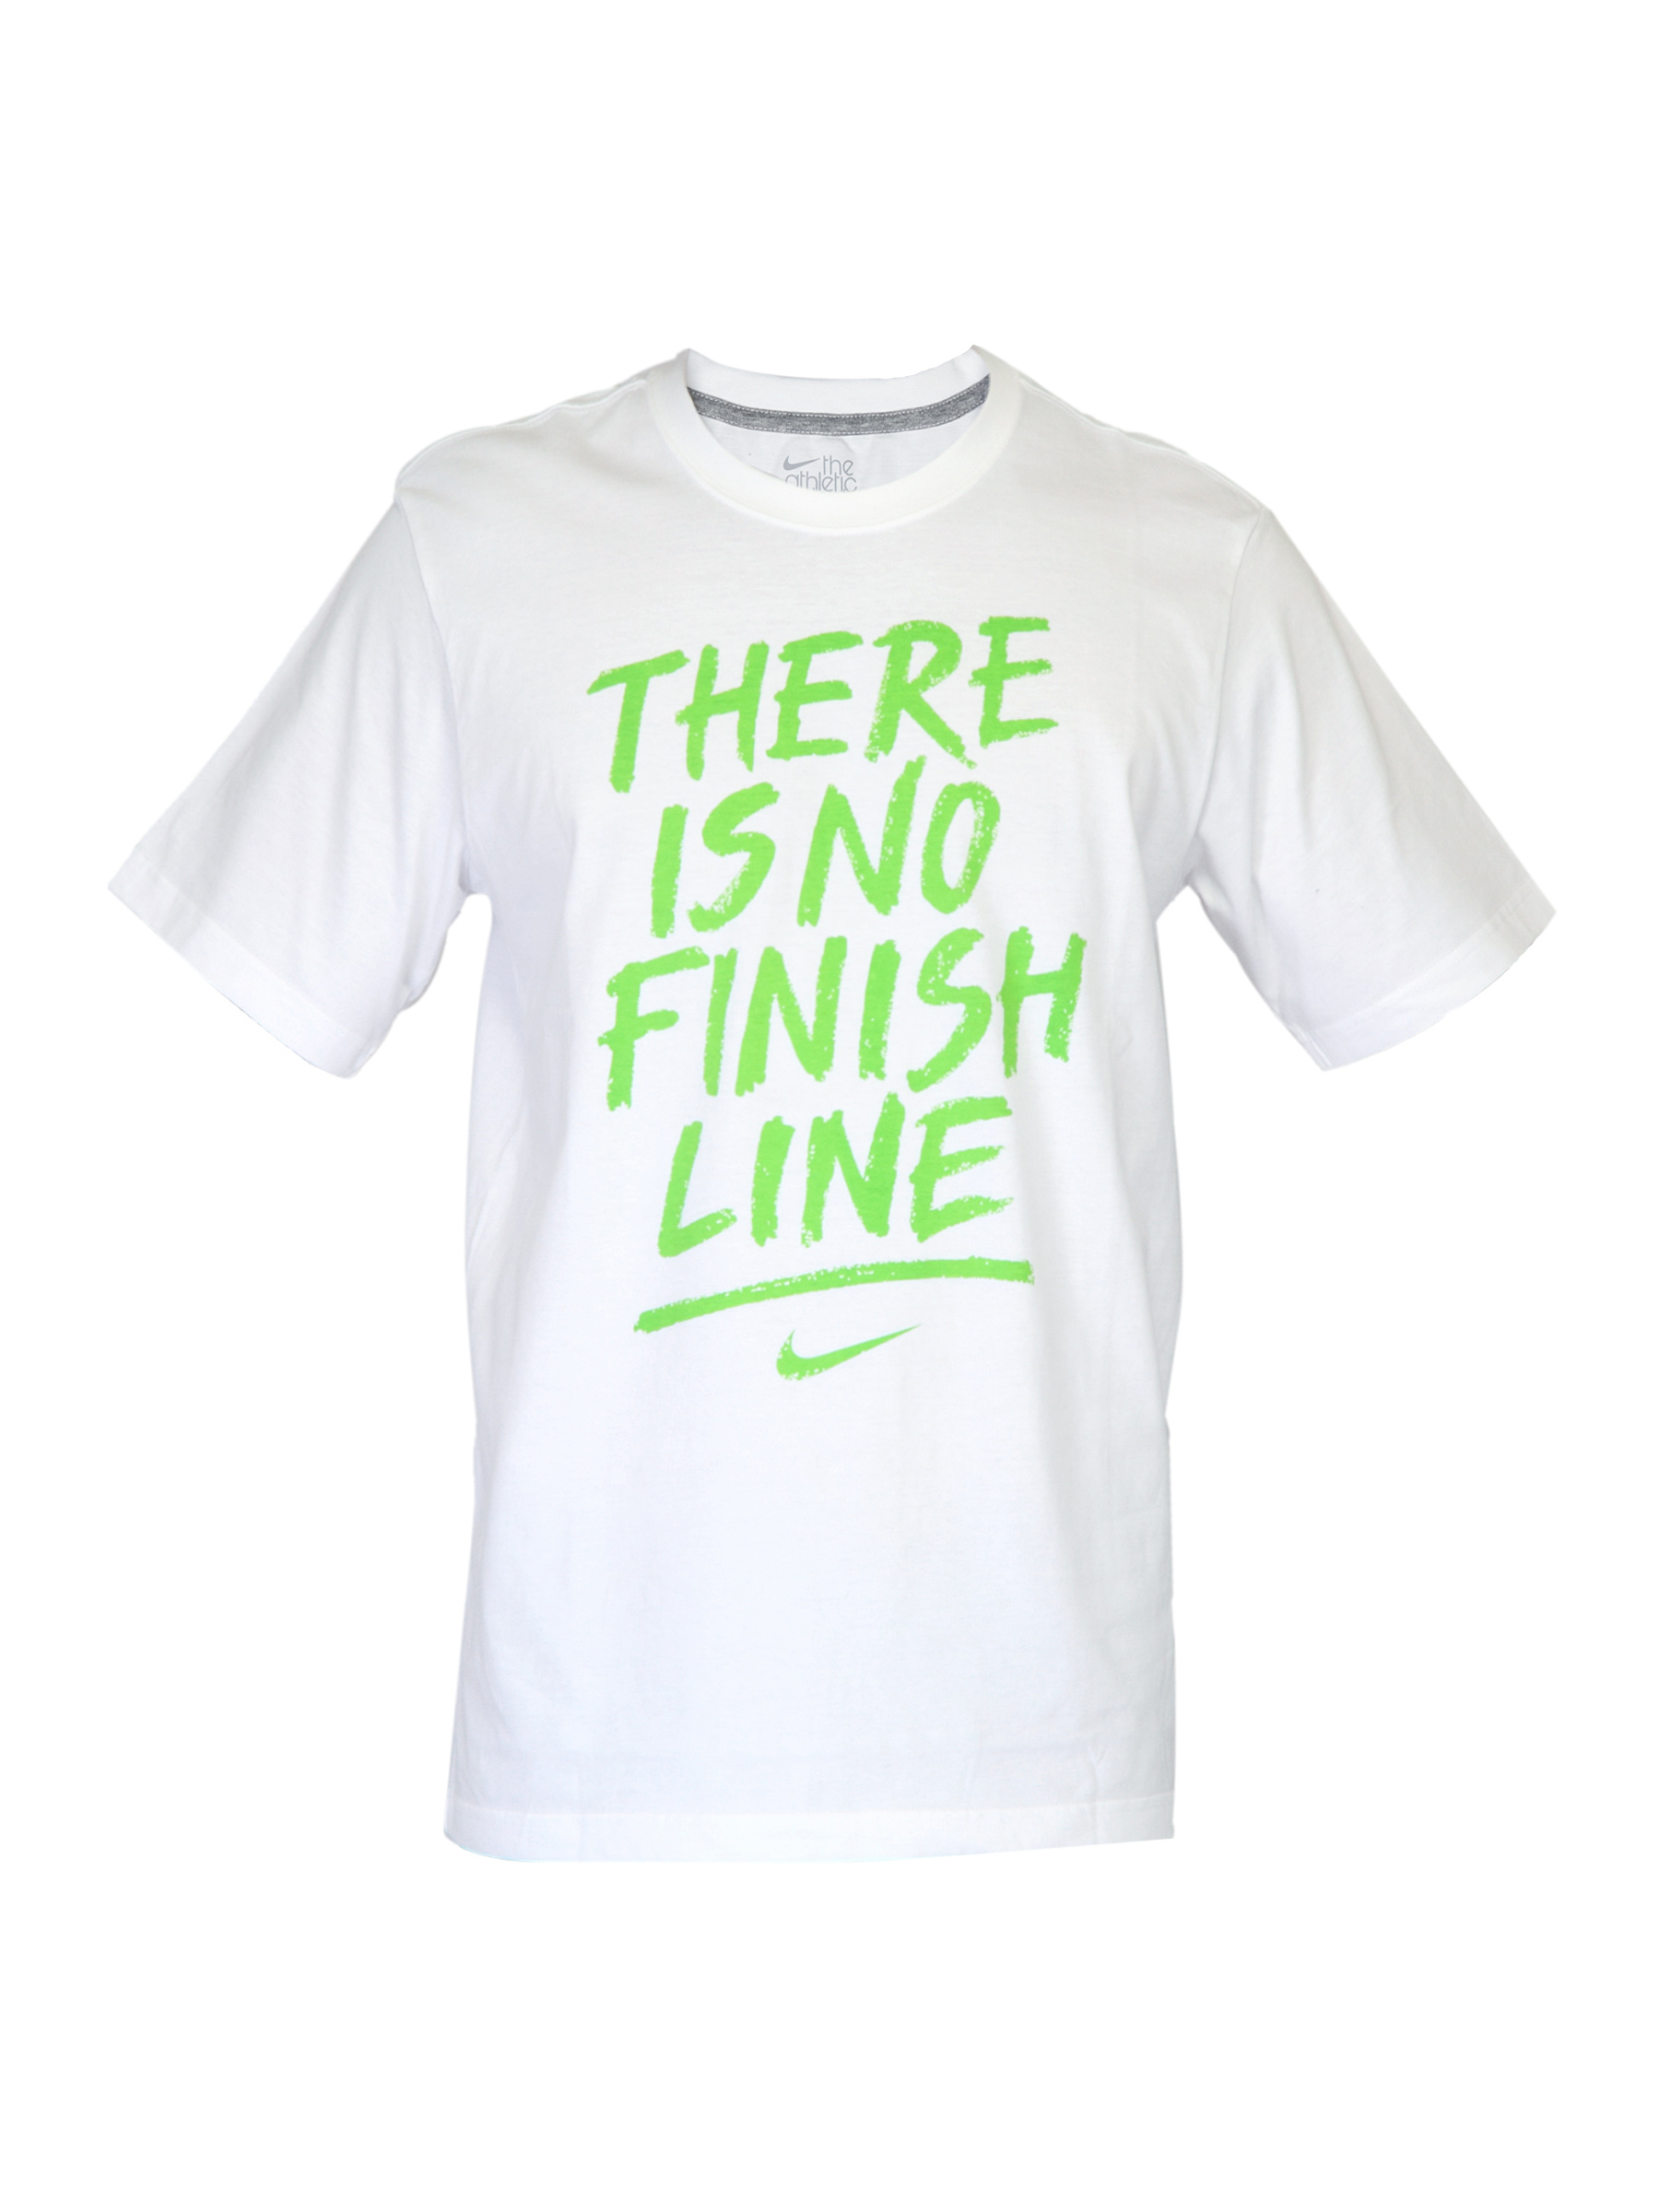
Nike Men Verbiage White T-shirt
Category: Apparel / Topwear / Tshirts
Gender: Men
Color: White
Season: Summer 2012
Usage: Casual